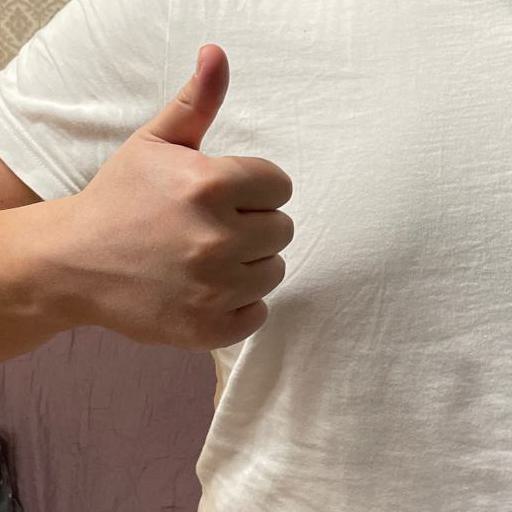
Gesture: like